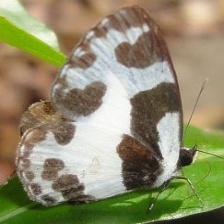
Species: ELBOWED PIERROT